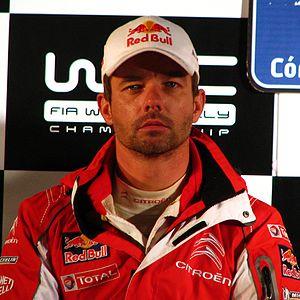
Sébastien Loeb marque l'Histoire du sport automobile au terme de la saison 2011 en devenant le premier pilote à totaliser huit titres mondiaux dans une même discipline. Au volant de la Citroën DS3 WRC, nouvelle figure de proue de la marque aux chevrons, il connaît l'une des années sportives les plus difficiles de sa carrière en raison de nombreux coups du sorts ayant affectés certaines de ses courses ainsi que du règlement régissant l'ordre de passage dans les spéciales et dont il est une nouvelle fois la principale victime. Ce dernier point sera l'une des sources de tension entre lui et son nouveau coéquipier à temps plein Sébastien Ogier, l'Alsacien supportant mal de ne pouvoir lutter à armes égales quand la réduction des cylindrées des moteurs a contribué à accentuer le phénomène du balayage. Le champion du monde prend également part à la conquête d'un septième sacre Constructeurs pour le compte de Citroën Racing et poursuit sa série de piges annuelles sur circuit dans le cadre du GT Tour. Il remporte enfin le Monza Rally Show pour sa première participation, notamment face au nonuple champion du monde de vitesse moto Valentino Rossi.